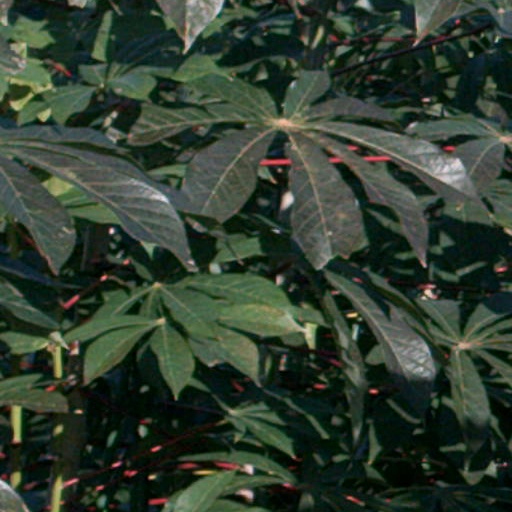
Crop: cassava